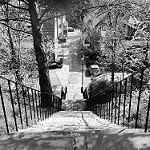
Label: B & W